Huxley family

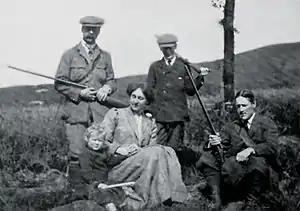
A shooting party in Scotland, 1907.(Back row: Henry Huxley; Gervas Huxley. Front row: Anne Huxley; Netty Huxley; Dighton Pollock.)

Julian Huxley (1887–1975) was the first Director-General of UNESCO. He was Secretary of Zoological Society, co-founder of the World Wildlife Fund, and president of the British Eugenics Society. He won the Darwin Medal of the Royal Society, the Darwin–Wallace Medal of the Linnaean Society, the Kalinga Prize and the Lasker Award. He presided over the founding conference for the International Humanist and Ethical Union. He wrote fifty books, including "The Science of Life", co-authored with H. G. Wells and Wells's son, G. P. Wells.